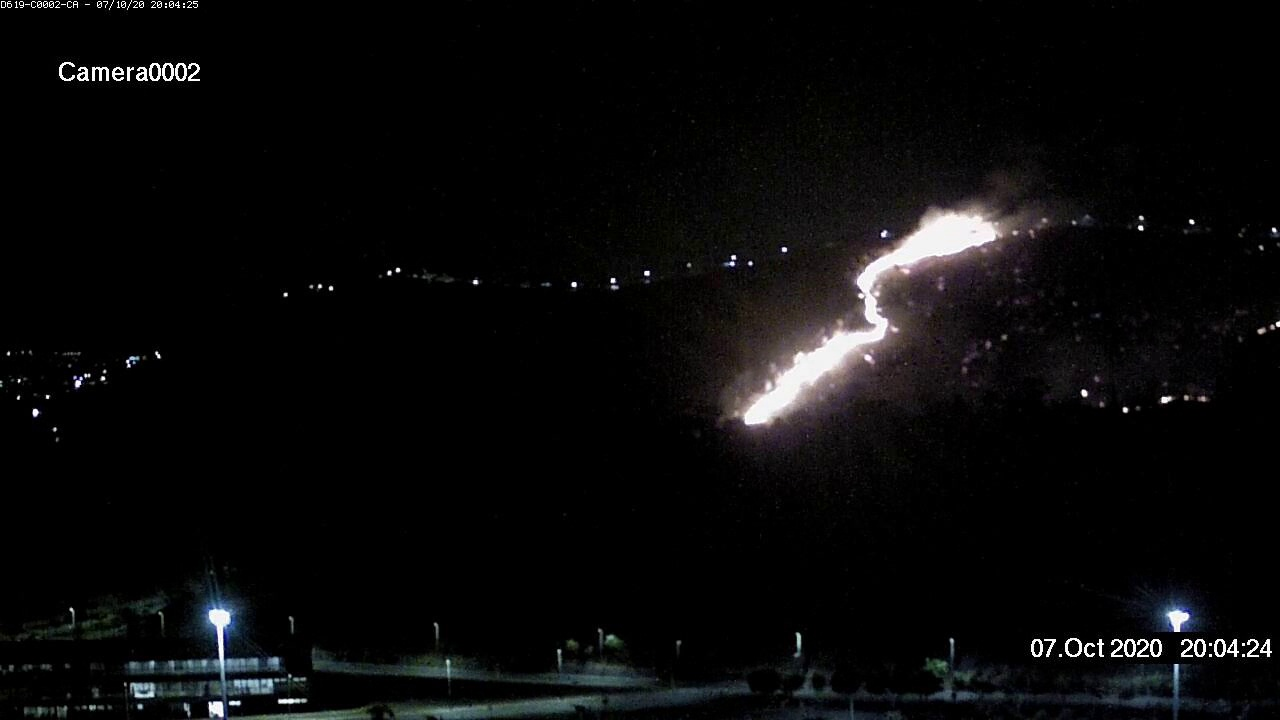
Fire: yes
Smoke: yes